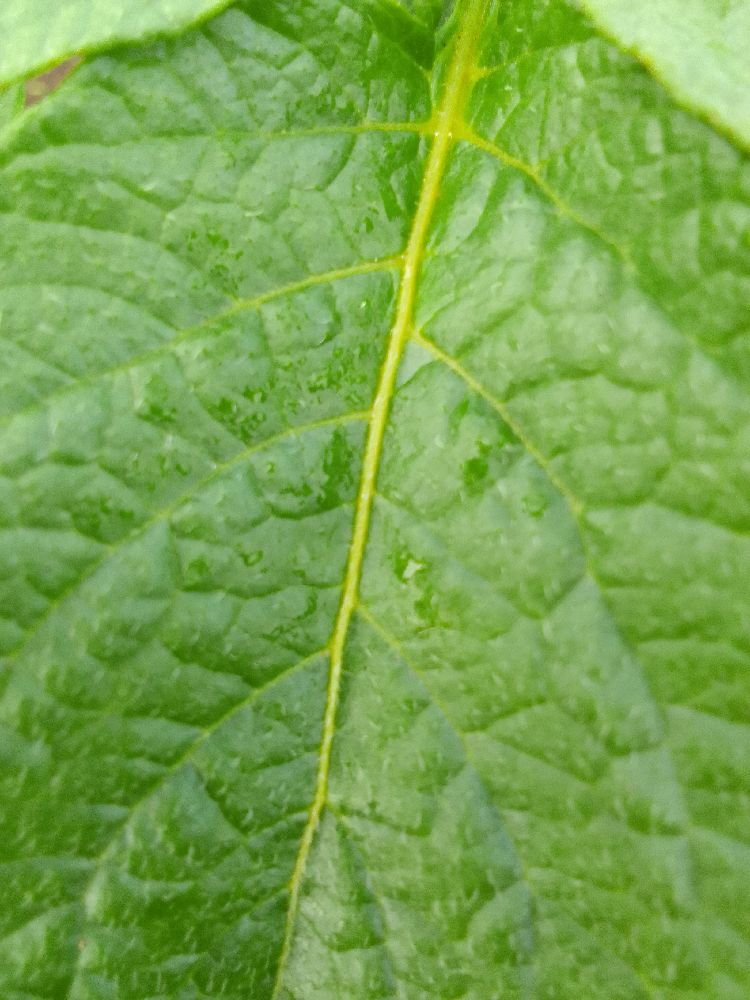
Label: Healthy